Answer in natural language. Considering the relative positions, where is Pillow (highlighted by a blue box) with respect to brown seat color chair (highlighted by a green box)? Choose between the following options: right or left
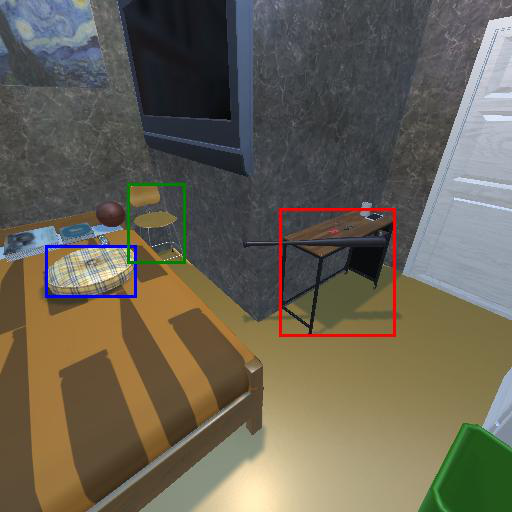
<answer>right</answer>